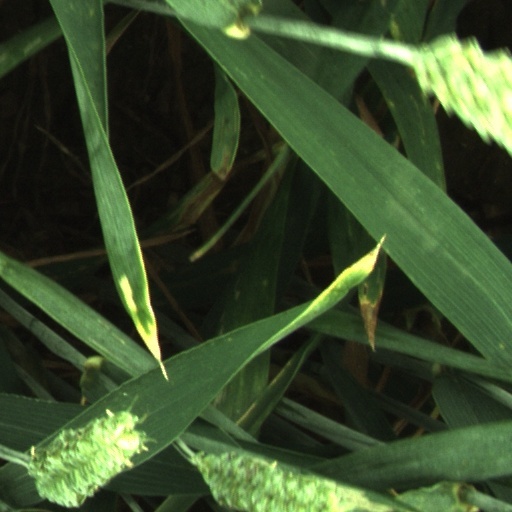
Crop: wheat